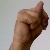
The image shows a hand gesture representing the letter 'N' in Indian Sign Language.